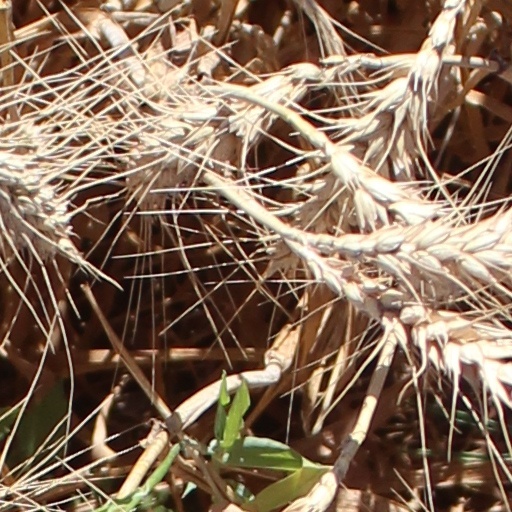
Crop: wheat